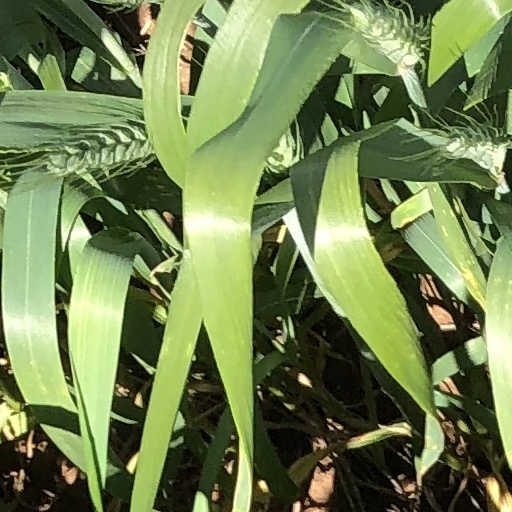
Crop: wheat